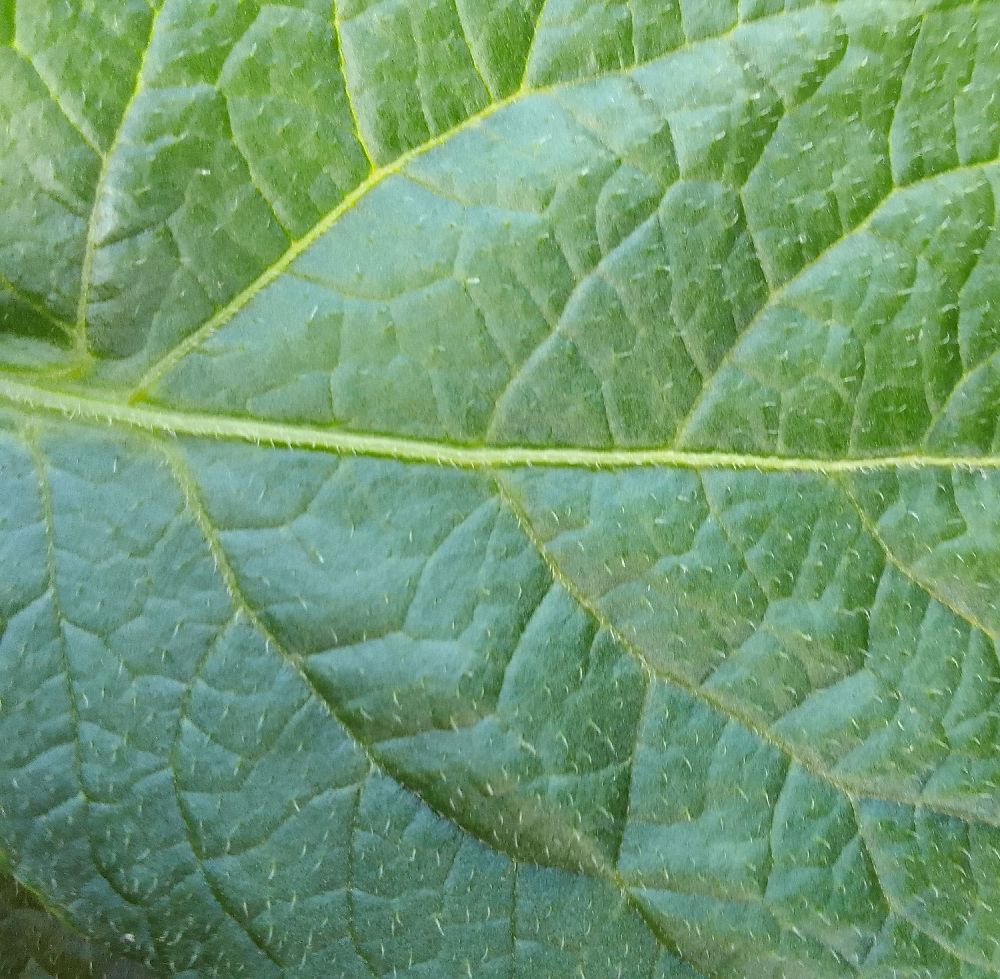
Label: Healthy